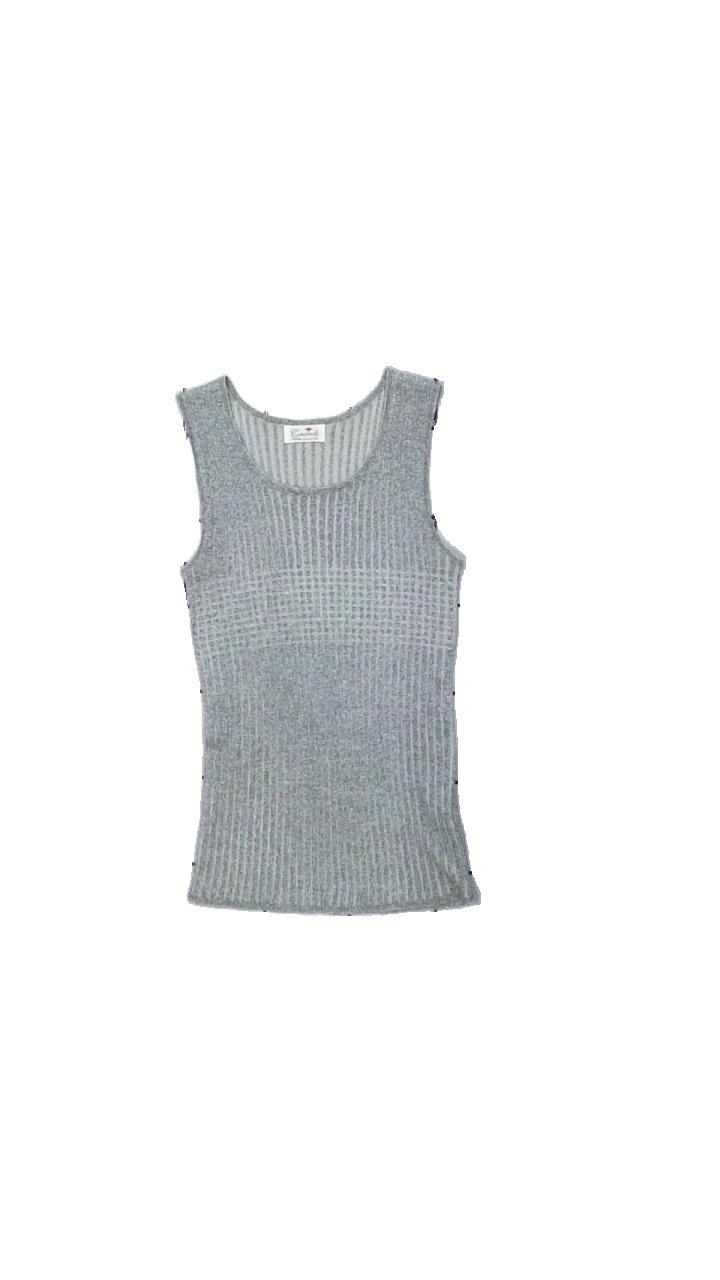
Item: Tank Top (Ladies)
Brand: Cindrela
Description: glitter linne med svaga fläckar i armhålorna
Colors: Grey
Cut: Regular
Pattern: Glitter
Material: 100% viscose
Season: Summer
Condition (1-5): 3
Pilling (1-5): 5
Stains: Minor
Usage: Reuse
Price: <50